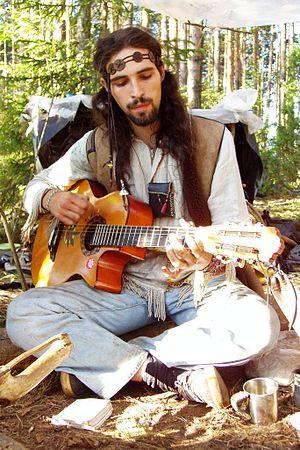
Le mouvement hippie est un courant de contre-culture apparu dans les années 1960 aux États-Unis, avant de se diffuser dans le reste du monde occidental. Les hippies, issus en grande partie de la jeunesse nombreuse du baby boom de l'après-guerre, rejetaient les valeurs traditionnelles, le mode de vie de la génération de leurs parents et la société de consommation.
Jésus christ est une chanson de Johnny Hallyday. Elle sort en 45 tours le 25 avril 1970 et clos l'album, Vie. Composée par Eddie Vartan et écrite par Philippe Labro, la chanson à sa sortie est l'objet de vives polémiques et contestations et est interdite de diffusion sur les radios et à la télévision.